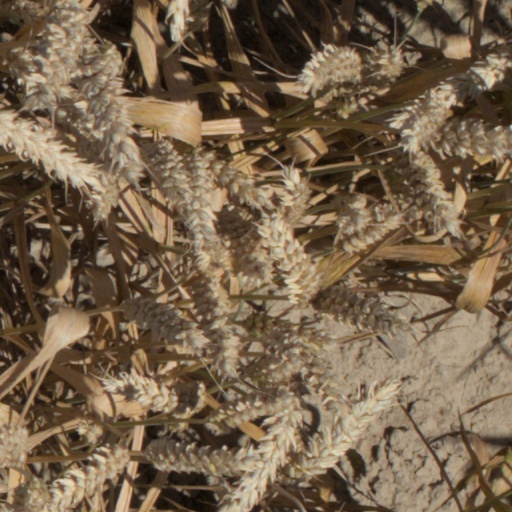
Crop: wheat